Myanmar units of measurement

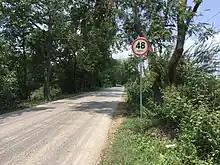
Speed limit road sign using kilometres per hour in Amarapura

In October 2013, the Ministry of Commerce announced that Myanmar was preparing to adopt the International System of Units (SI) as the country's official system of measurement.